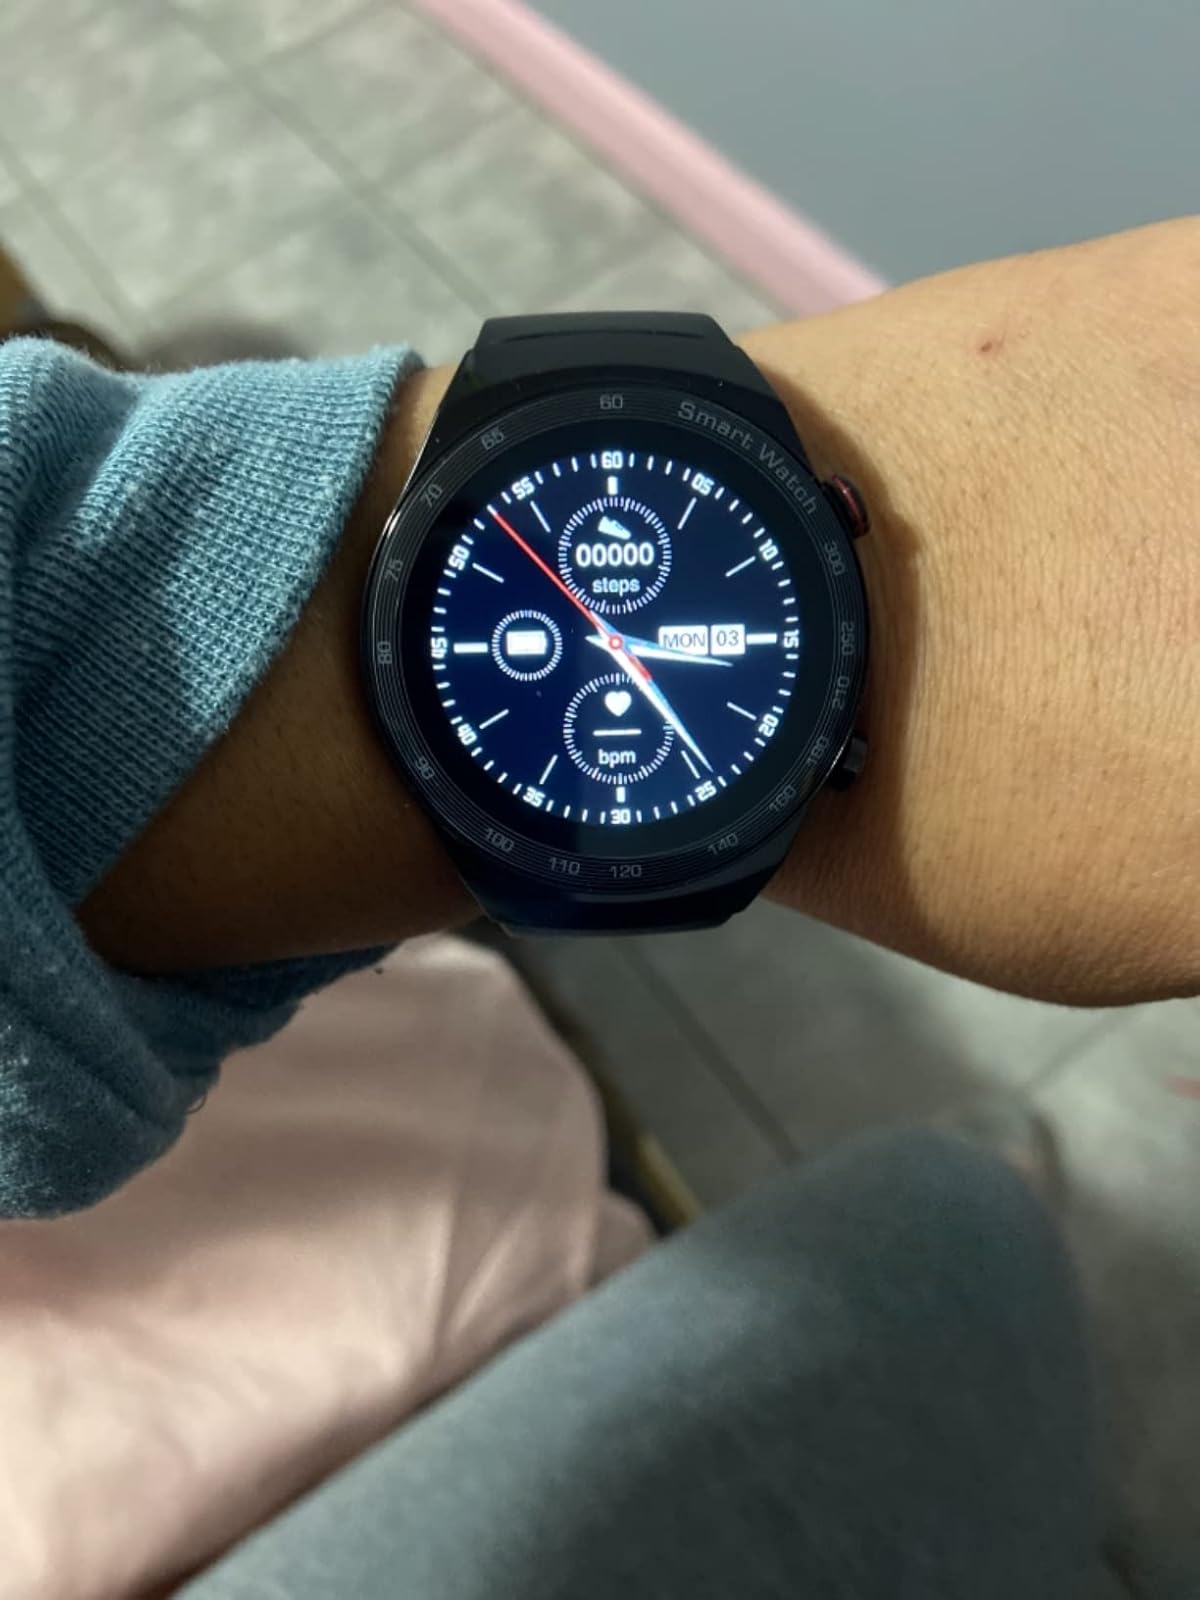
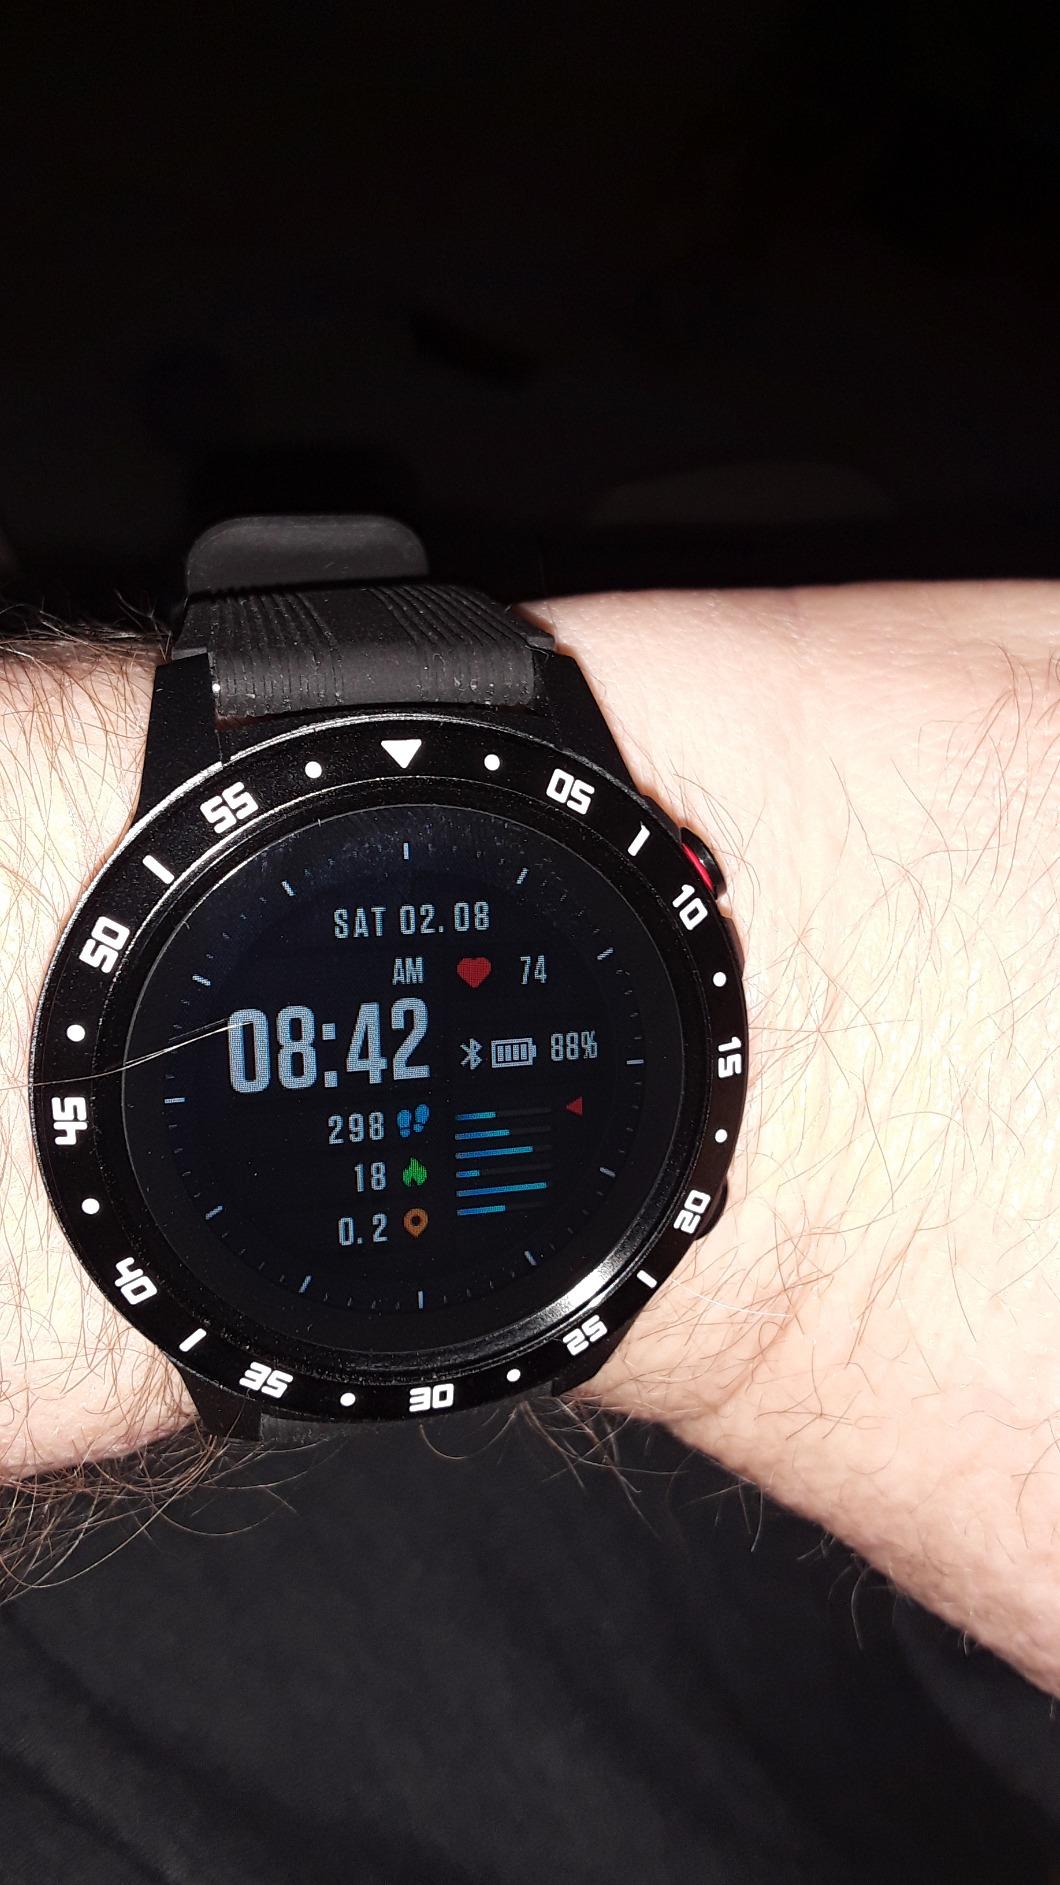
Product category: smartwatch
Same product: no